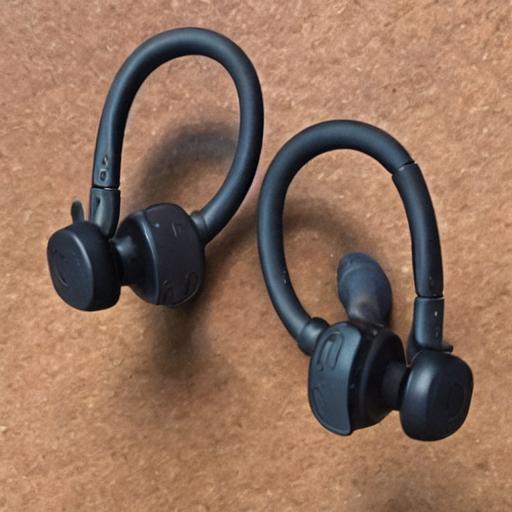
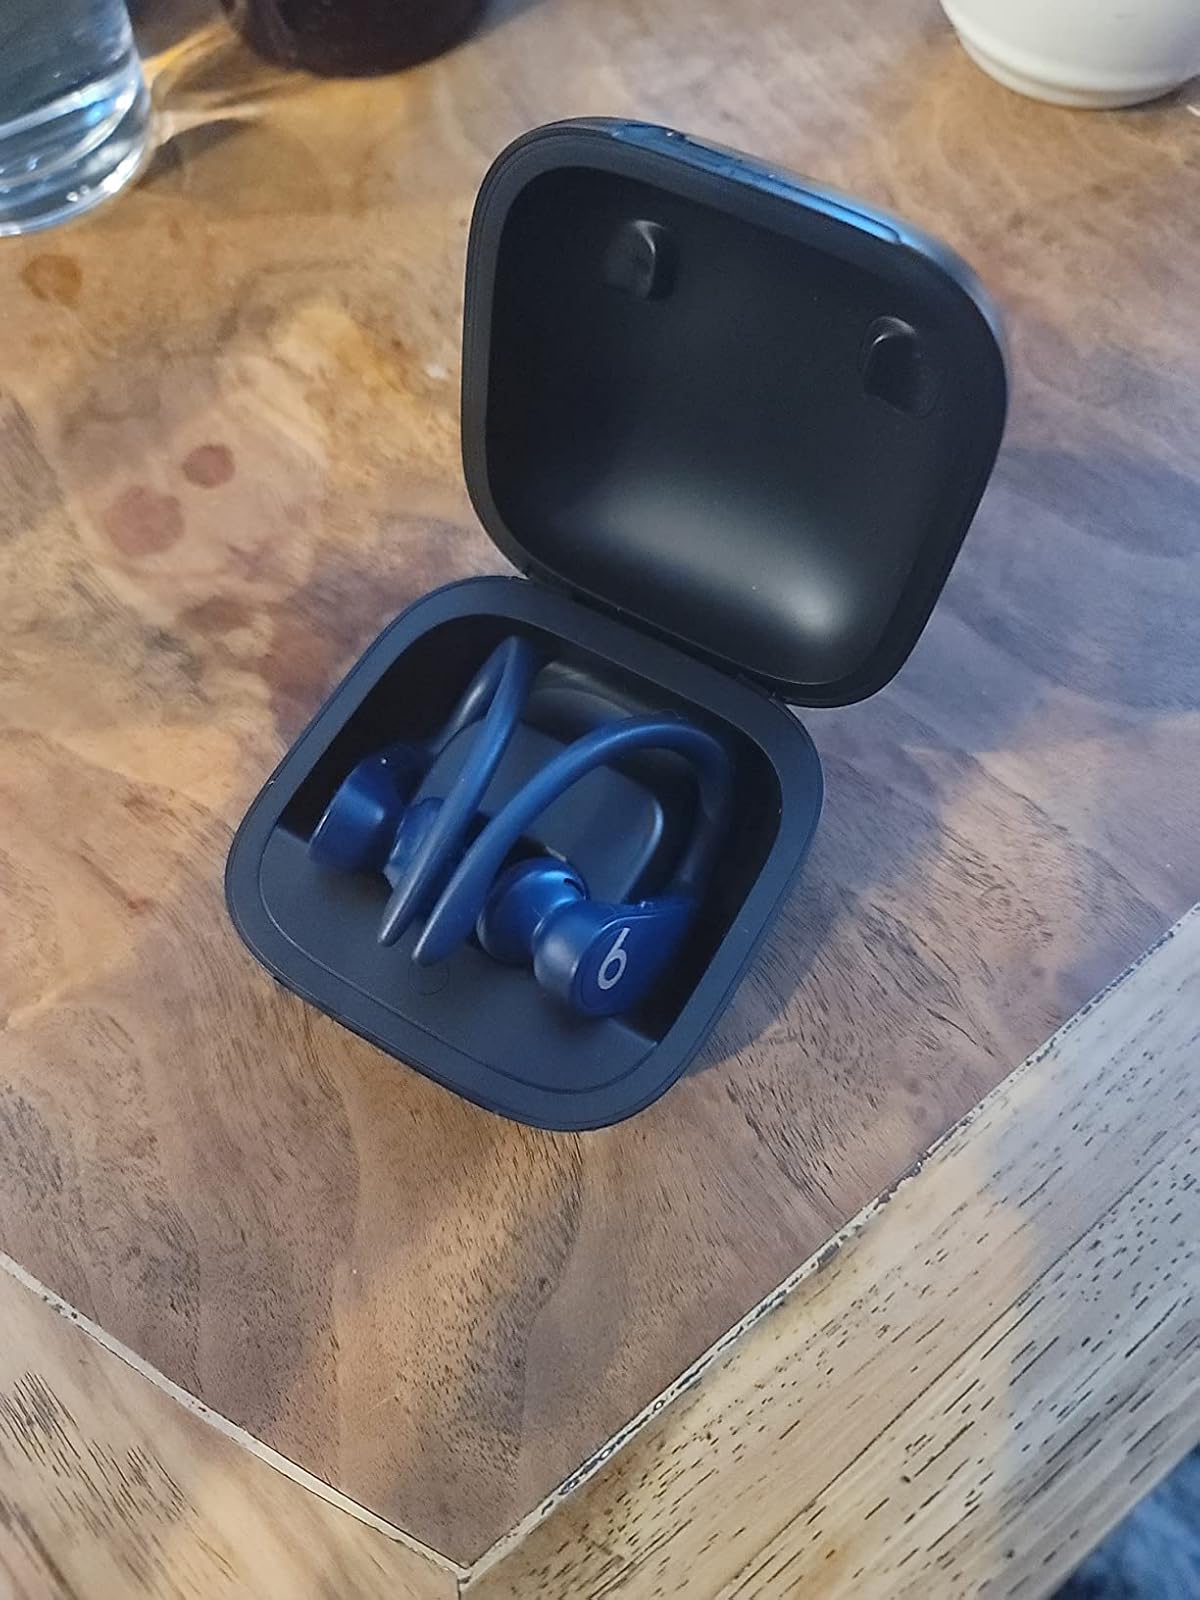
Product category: earbuds
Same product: no